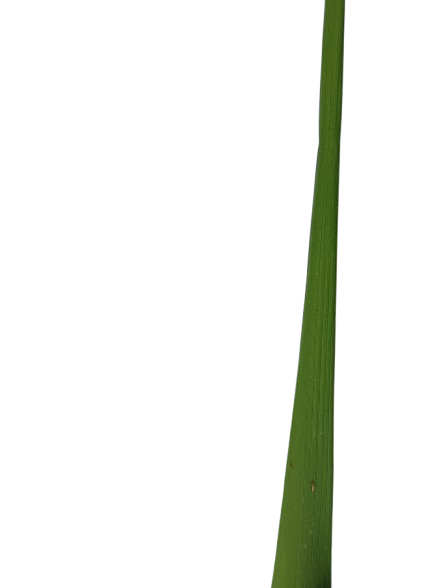
Label: Healthy